Osprey GP-4

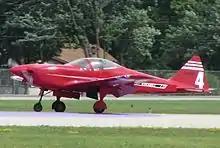
Osprey Aircraft GP-4

The GP-4 is the fourth aircraft from designer George Pereira, It is a low wing side-by-side retractable gear aircraft of wood construction. It has a single spar stressed to +8 to -6G loading.